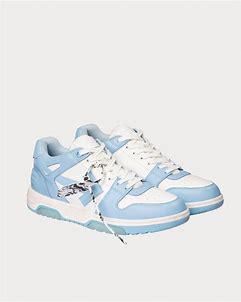
Brand: Off-White
Model: Off Out Of Office